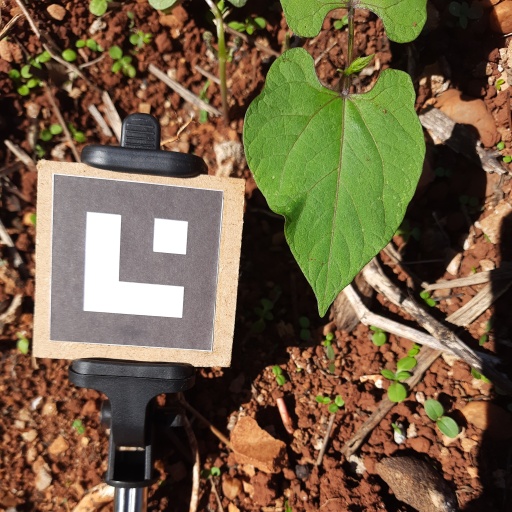
Observations: wavy surface, no eating holes, under sunlight